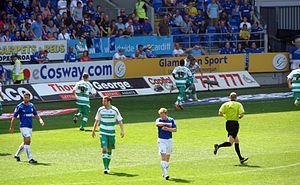
Adel Taarabt, né le 24 mai 1989 à Fès, est un footballeur international marocain qui évolue au poste de milieu de terrain du Benfica Lisbonne.